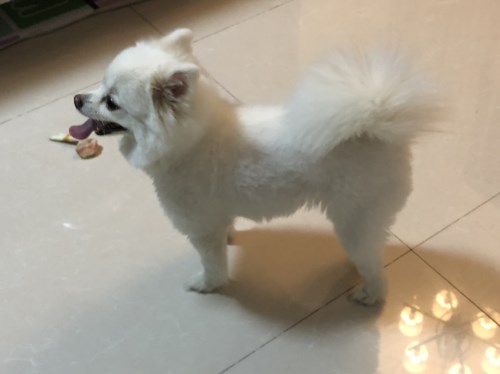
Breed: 1936-n000005-Pomeranian